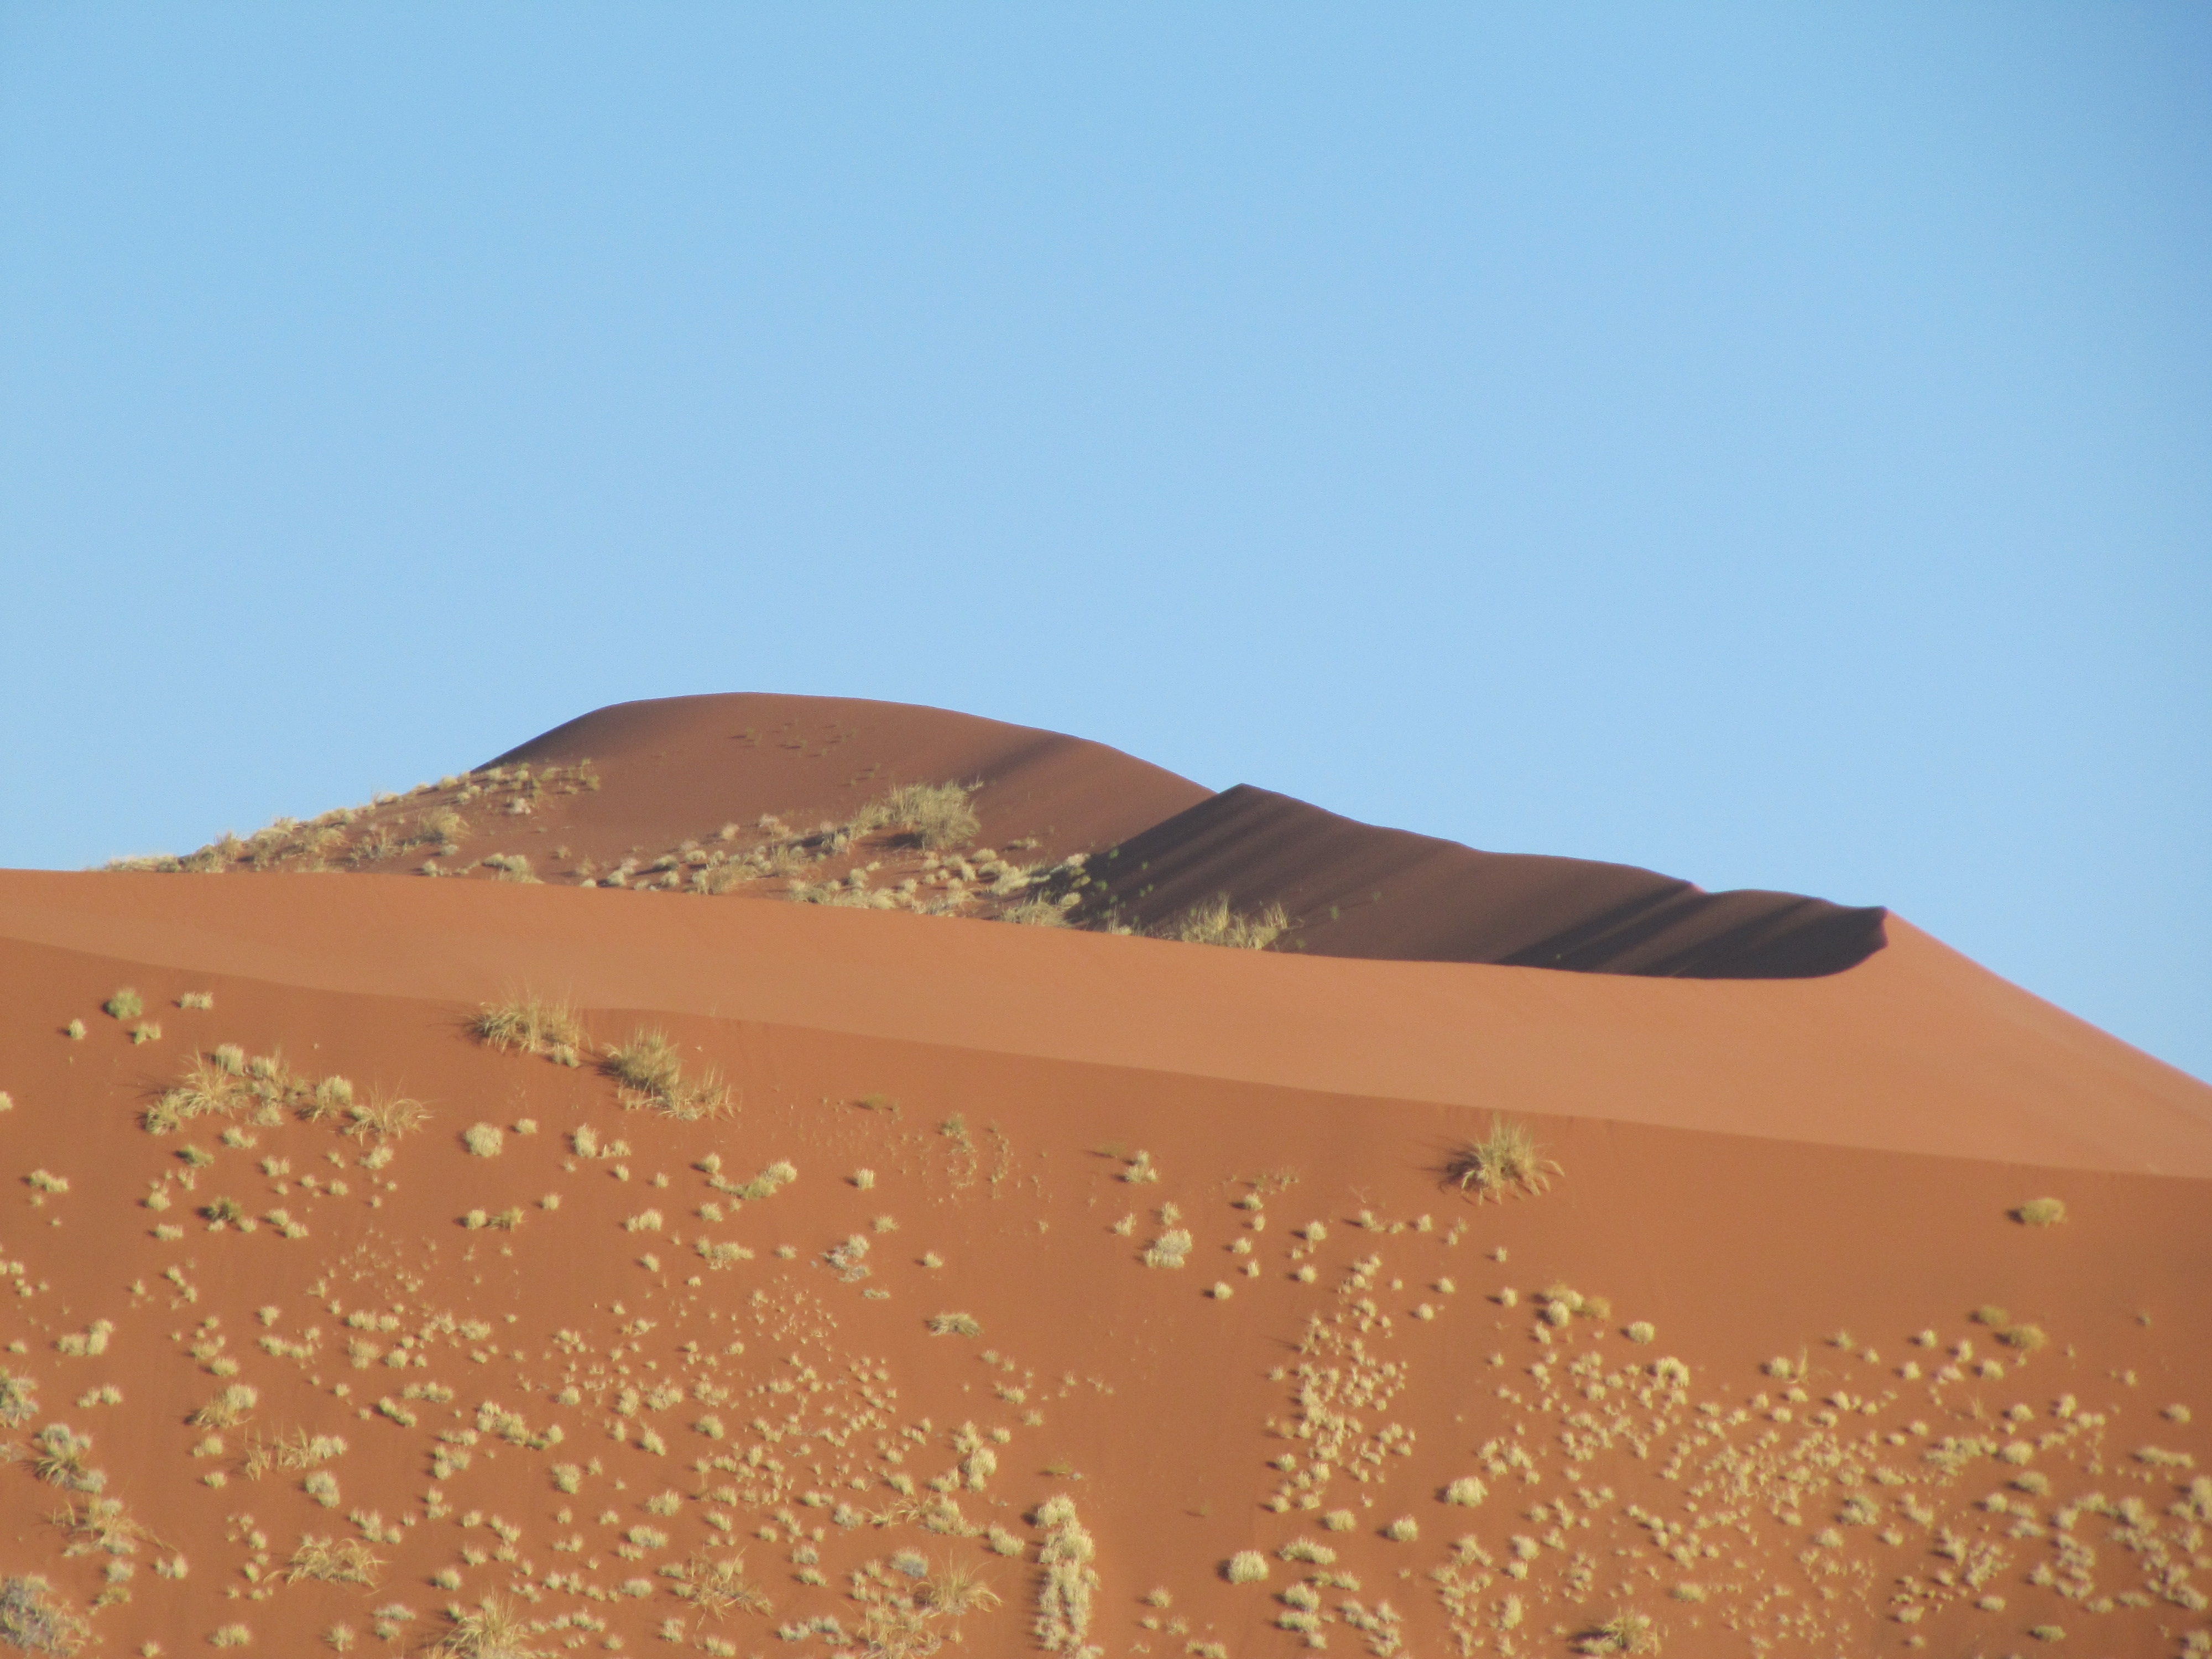
landscape, sand, sky, field, prairie, desert, dune, soil, plain, grassland, plateau, habitat, ecosystem, sahara, wadi, steppe, landform, erg, namib, natural environment, geographical feature, aeolian landform